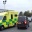
Label: ambulance